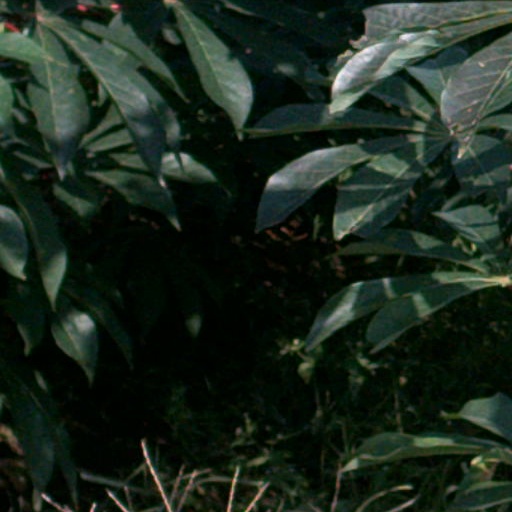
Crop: cassava